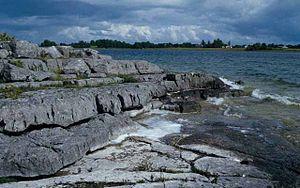
Le Lough Carra est un lac calcaire du comté de Mayo, en Irlande ; il se situe à environ 13 km au sud de Castlebar. Il est distant de moins d'un kilomètre du Lough Mask, avec lequel il communique par un canal.